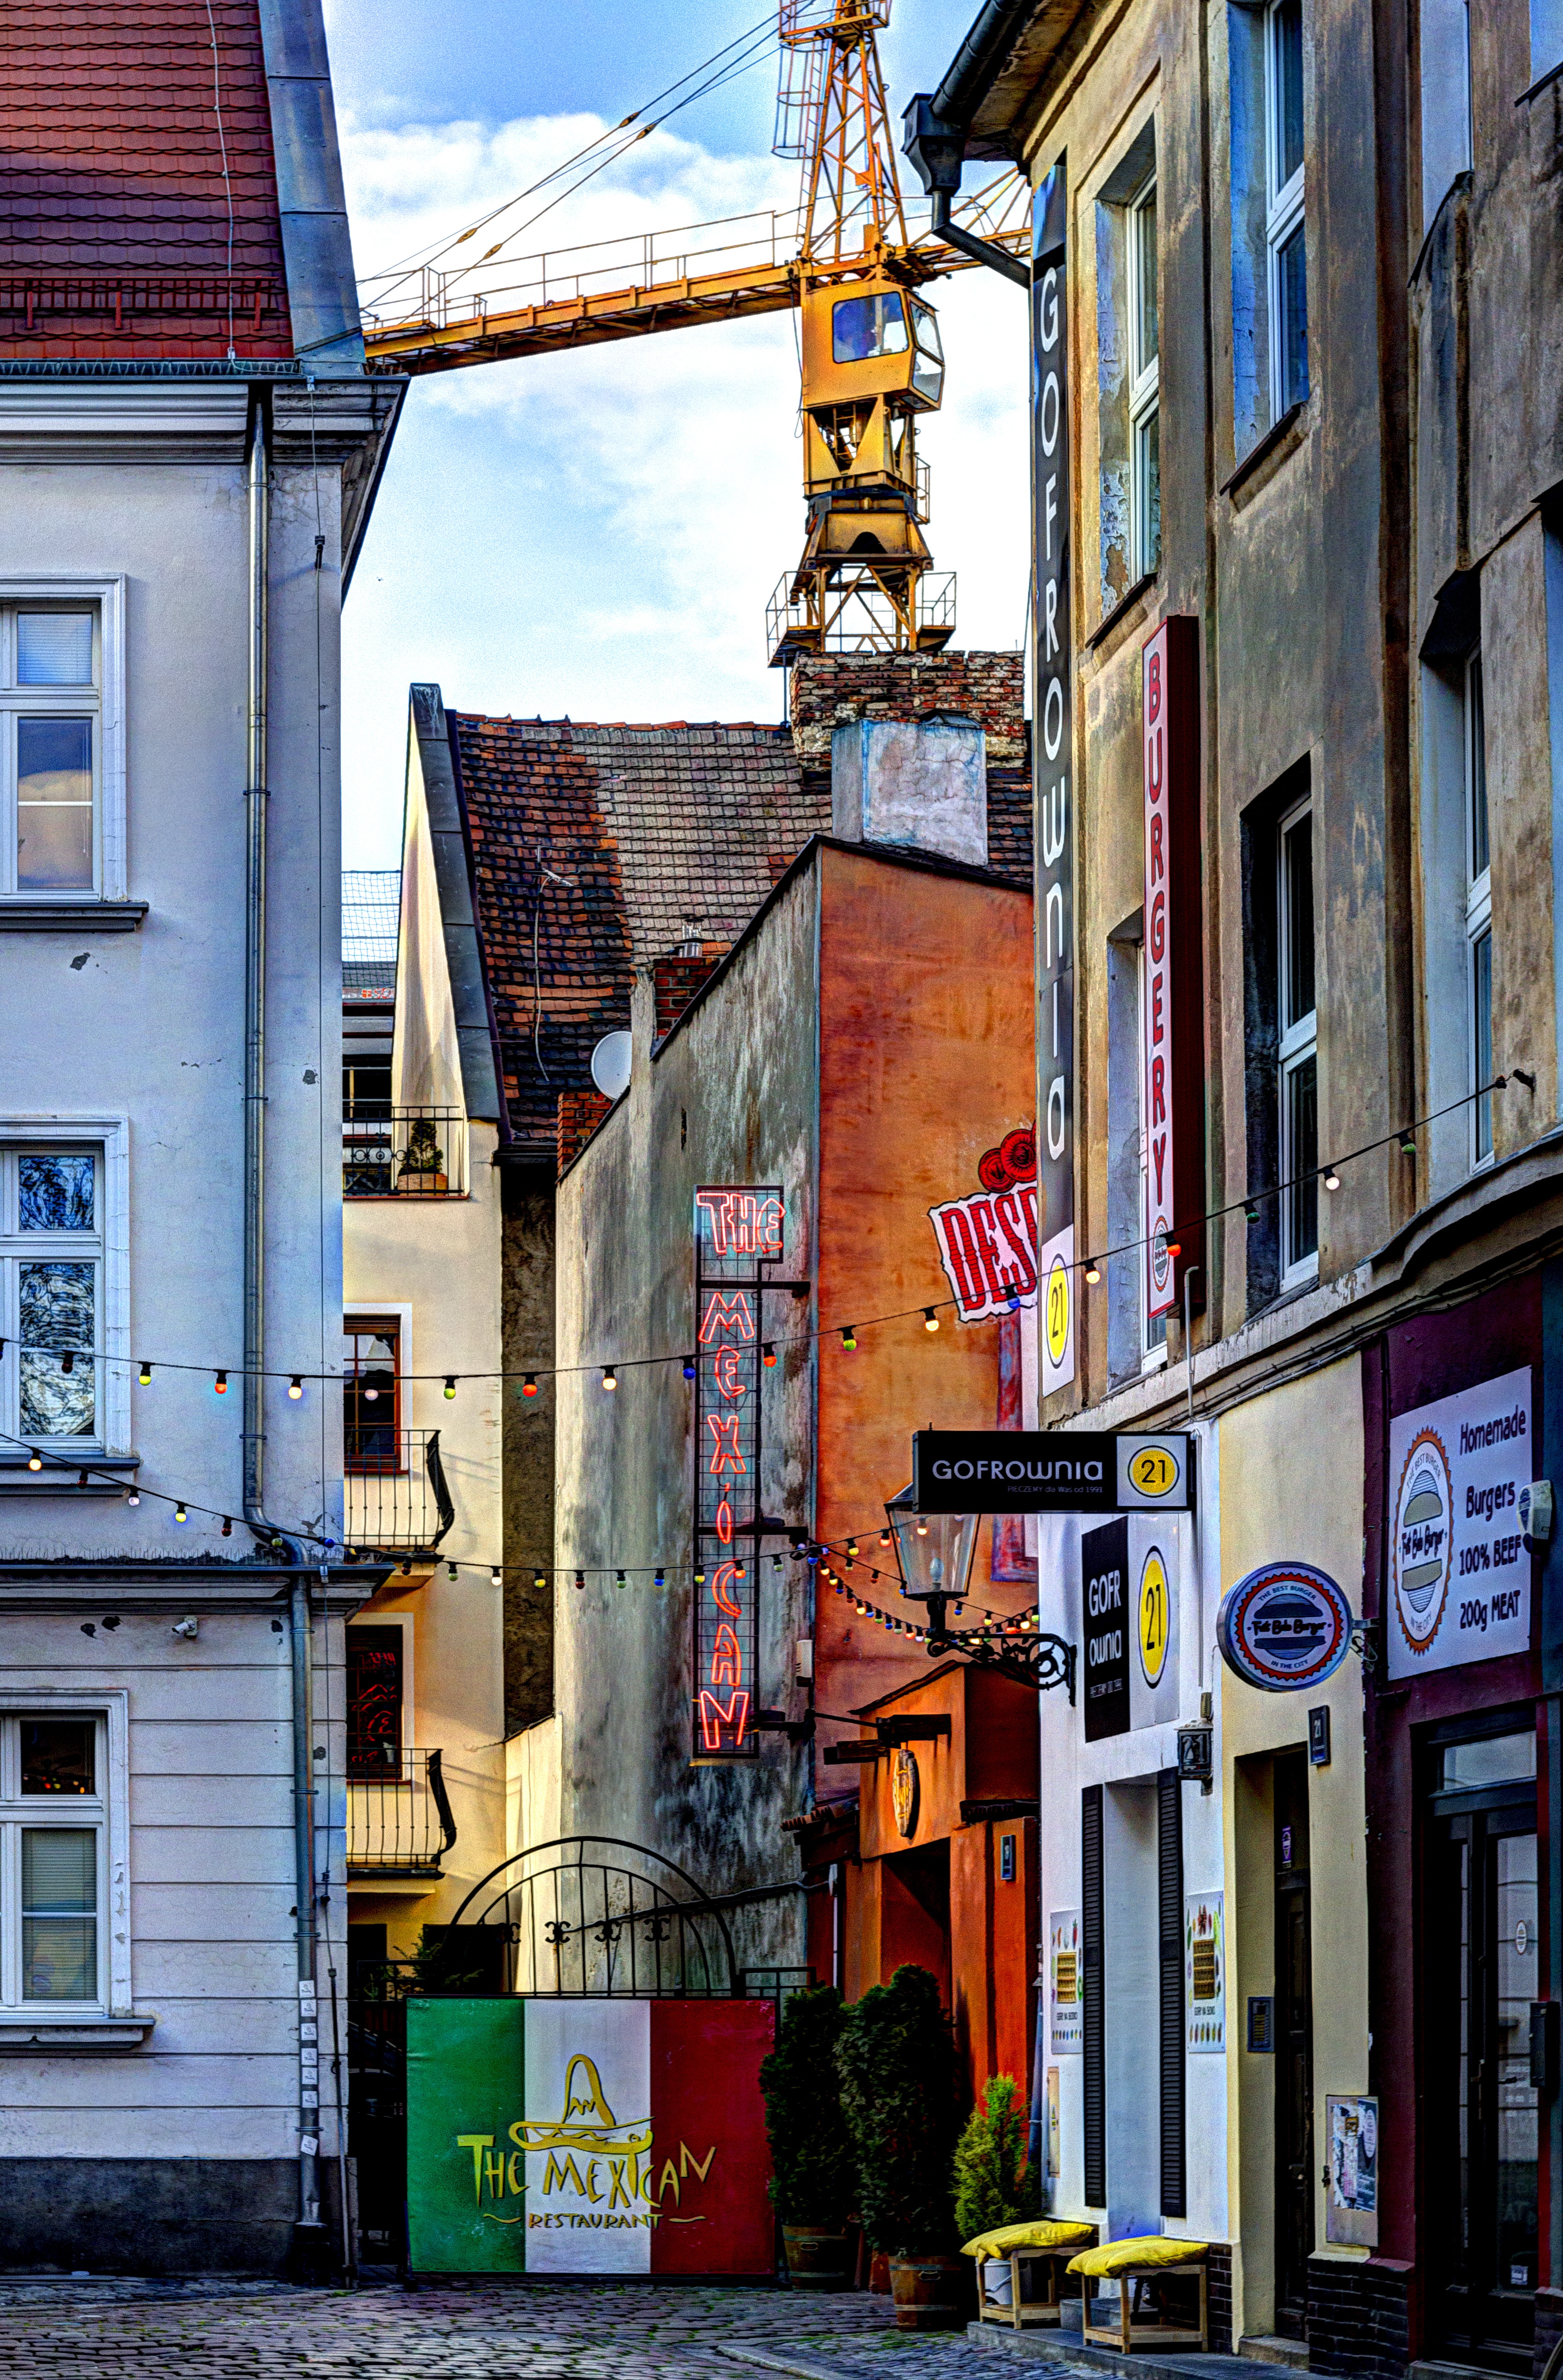
architecture, road, street, house, town, building, alley, city, wall, monument, cityscape, downtown, travel, color, facade, tourism, art, infrastructure, townhouses, poland, neighbourhood, the lift, big city, the market, the old town, poznan, crannies, urban area, human settlement